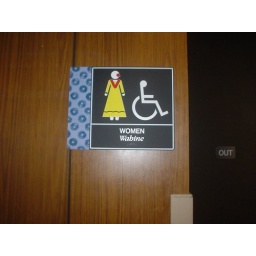
bathroom sign in Hawaii